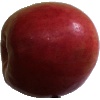
Label: apple_crimson_snow